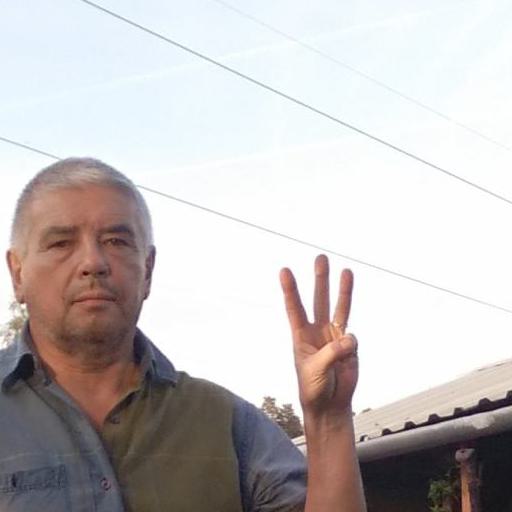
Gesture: three